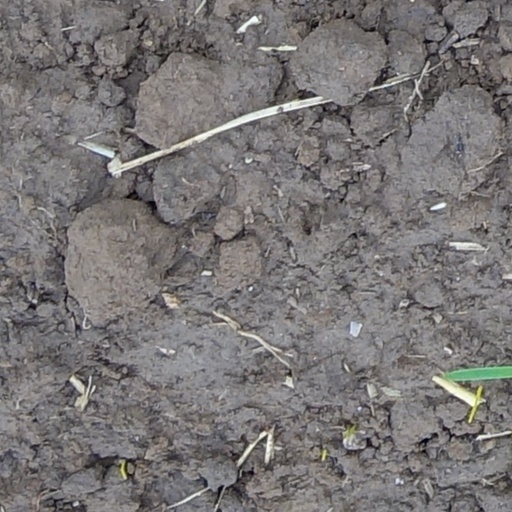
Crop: wheat